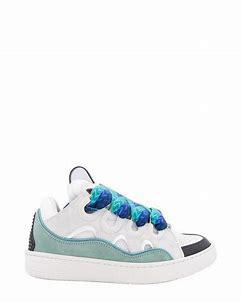
Brand: Lanvin
Model: Curb